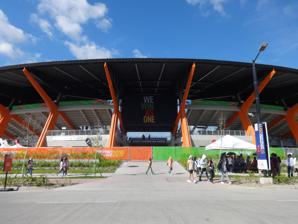
Building: New Clark City Athletics Stadium
Country: Philippines
Year built: 2019
Stadium in Capas, Tarlac, Philippines New Clark City Athletics Stadium South entrance Location New Clark City , Capas , Tarlac , Philippines Coordinates 15°20′44″N 120°32′1″E / 15.34556°N 120.53361°E / 15.34556; 120.53361 Owner Bases Conversion and Development Authority Capacity 20,000 Field size 105 m × 68 m (344 ft × 223 ft) Acreage 25,000 m 2 (270,000 sq ft) Surface Grass Scoreboard Yes Construction Broke ground 2018 Built 2019 Construction cost ₱4 billion Architect Budji+Royal Main contractors MTD Philippines Tenants United City (2021–present) The New Clark City Athletics Stadium , also referred to as the New Clark Stadium , is a multi-purpose stadium located at the New Clark City in Capas, Tarlac , Philippines . It is the primary venue of the New Clark City Sports Hub , which is part of the National Government Administrative Center . It hosted the athletics events and the closing ceremony of the 2019 Southeast Asian Games . Construction The construction of the whole New Clark City Sports Hub , which also includes the Athletics Stadium, began on April 25, 2018, with a cement-pouring ceremony. The cost of the stadium including the nearby training track oval and a field for throwing sports costed around ₱4 billion. By early July 2019, the stadium is already 98 percent complete and the track oval is already available for use to Filipino athletes. With the stadium almost complete by September 1, 2019, the first event held in the stadium was the final leg of the Philippine Athletics Track and Field Association weekly relay, a qualifier for athletes aspiring to represent the Philippines at the 2019 Southeast Asian Games, on that day. The construction of the stadium was finished on October 12, 2019, or 50 days ahead of the opening of the 2019 Southeast Asian Games . Architecture and design Local architecture firm, Budji + Royal Architecture + Design, were commissioned by the Bases Conversion Development Authority to work on the New Clark City Sports Hub . This also marks the first time that Budji + Royal Architecture + Design worked on a sports facility project and the first team involved in the project referred to the technical guidelines set by the International Association of Athletics Federations for the athletics stadium. The Athletics Stadium itself had its design was derived from Mount Pinatubo , with its posts and facade made from lahar or volcanic debris from the volcano. Its ringed roofline was made to resemble a crater and be defined by a series of curving canopies. The main facade or the main entrance was ornated with glassframes. and its pillars are painted orange to represent the local sunset. The shade of the anti-corrosive paint, provided by Norwegian firm Jotun , is patented and is branded as "B+R Active Orange". The pillars, inspired from the framework of the parol, supports the seating structure of the stadium as well as its roofing. The stadium has an open-shed architecture and a raised roofline as a remedy against the tropical and humid climate of its locale. The structure is further ventilated by wind tunnels and its insulated oval roof. There are no pillars obstructing the view towards the center of the stadium from its seating area with lights hung at the catwalk of its canopy. Lead architect Royal Pineda describe the result of the approach in designing the stadium and the rest of the sports complex as a "practical luxury" or a deviation from relying on expensive materials to come up with an elegant result. The open ceiling allows the installation of additional utilities without dismantling the stadium's ceiling board or doing any repainting works. The structural frames and lahar concrete were deliberately left unpainted for easy maintenance. The stadium and surrounding facilities are also engineered to resist earthquakes of up to 8.9 magnitude. The concept of "practical luxury" is also described as maximizing the facility's usable space. The Athletics Stadium was nominated for the Jury Award of Stadium of the Year 2019 of StadiumDB.com, an online database for stadiums. The New Clark City stadium was among the ten shortlisted stadiums being considered for the award. The stadium was also nominated for the Engineering Prize and the Sport Completed Building category award for the 2021 edition of the World Architecture Festival (WAF) Facilities Interior of the stadium The stadium which sits on a footprint of 25,000 m 2 (270,000 sq ft) has a seating capacity for 20,000 people and has 21 rows of seats. It is graded as a Class 1A Athletics Facility certified by the International Association of Athletics Federations , the first athletics facility in the Philippines to be so. The stadium also hosts a 400 m (1,300 ft) nine-lane standard athletics oval The rubberized track was provided by Polytan. The stadium also has radio receivers installed that would allow the measuring of athletes performing in the venue through RFID timing . An outdoor track nearby the stadium used for warm-up is also equipped with the same technology. It will also have a football field of natural grass which according to developer AlloyMTD will satisfy FIFA standards. A warm-up area is also hosted in the stadium which has equipment provided by Technogym and an indoor rubber track also provided by Polytan. Use See also: List of sporting events in New Clark City The stadium can be used to host concert events and various sporting events including athletics or track and field, and football. It hosted the closing ceremony of the 2019 Southeast Asian Games , and also the home stadium of United City F.C. . Football matches 2022–23 Philippines Football League Date Team #1 Result Team #2 Round Spectators October 22, 2022 United City 2–2 Azkals Development Team First Round November 5, 2022 United City 1–0 Stallion Laguna First Round Concert The stadium hosted its first headline concert on February 3, 2024, with the South Korean boy group Enhypen 's Fate Tour . Gallery Installation of the composite columns of the athletics stadium (July 2018) Final leg of the PATAFA weekly relay held at the athletics stadium (September 1, 2019) The athletic stadium with the training track oval in the foreground. Close-up of the south entrance Back side view VIP entrance Athletics track Grass field at the center of the stadium (with the Capas National Shrine seen on the background) South side seats Track and field The 2019 Southeast Asian Games cauldron The cauldron at night Fireworks display during the closing ceremony of the 2019 SEA Games Fireworks after Black Eyed Peas ' concert at the 2019 SEA Games closing ceremony See also List of football stadiums in the Philippines New Clark City Aquatics Center Philippine Sports Stadium Rizal Memorial Stadium Panaad Stadium Biñan Football Stadium PFF National Training Center References